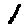
Label: 1